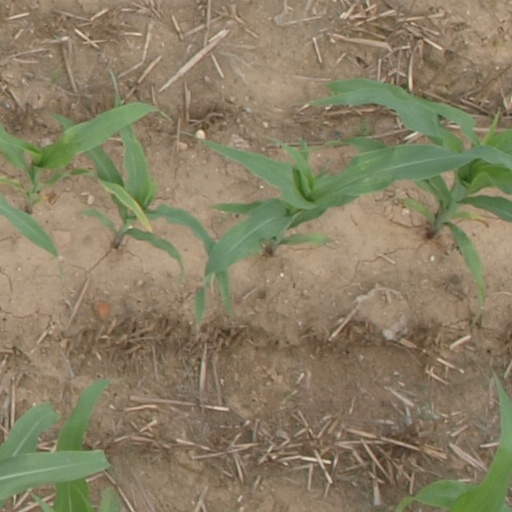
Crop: maize; corn